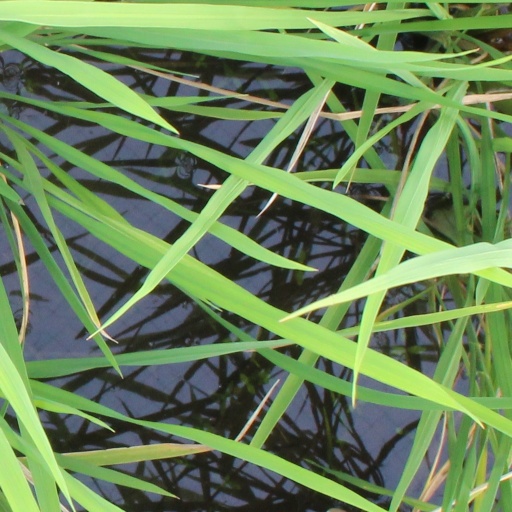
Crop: rice